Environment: real
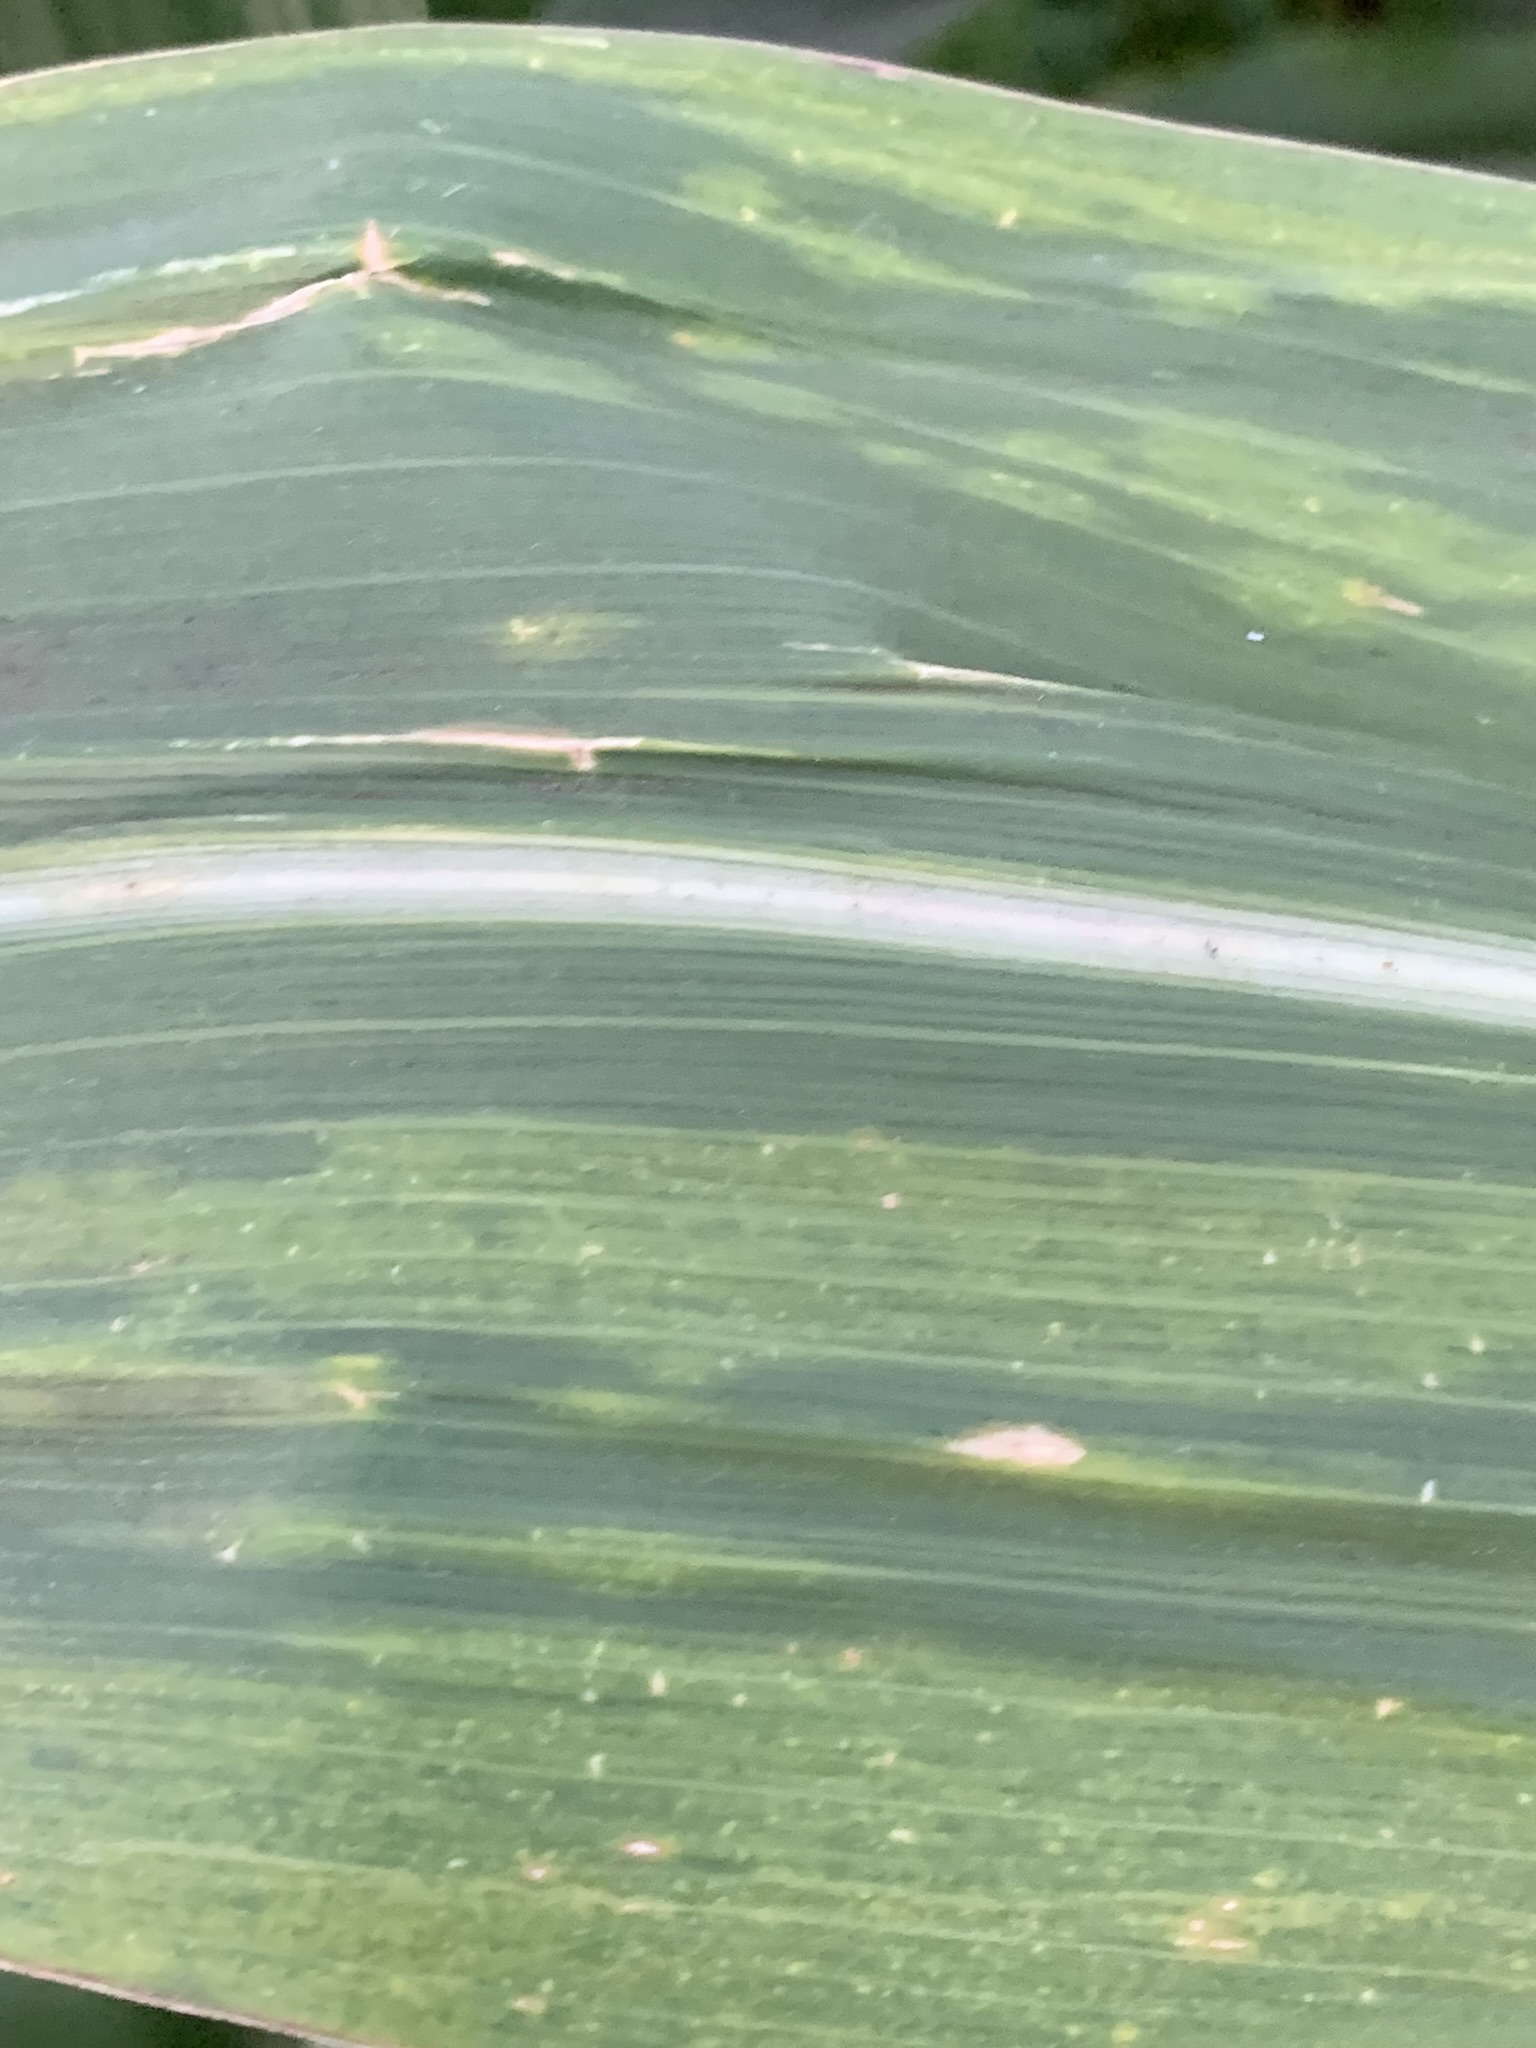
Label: lethal_necrosis